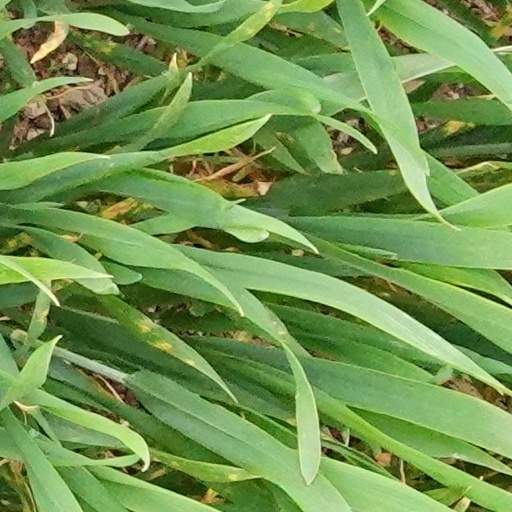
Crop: wheat